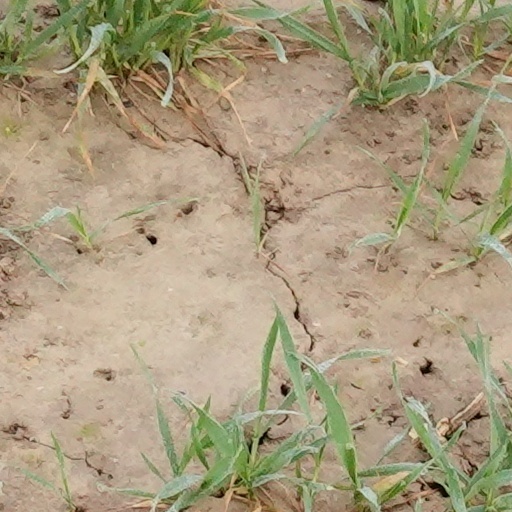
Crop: wheat